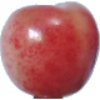
Label: Cherry Rainier 1